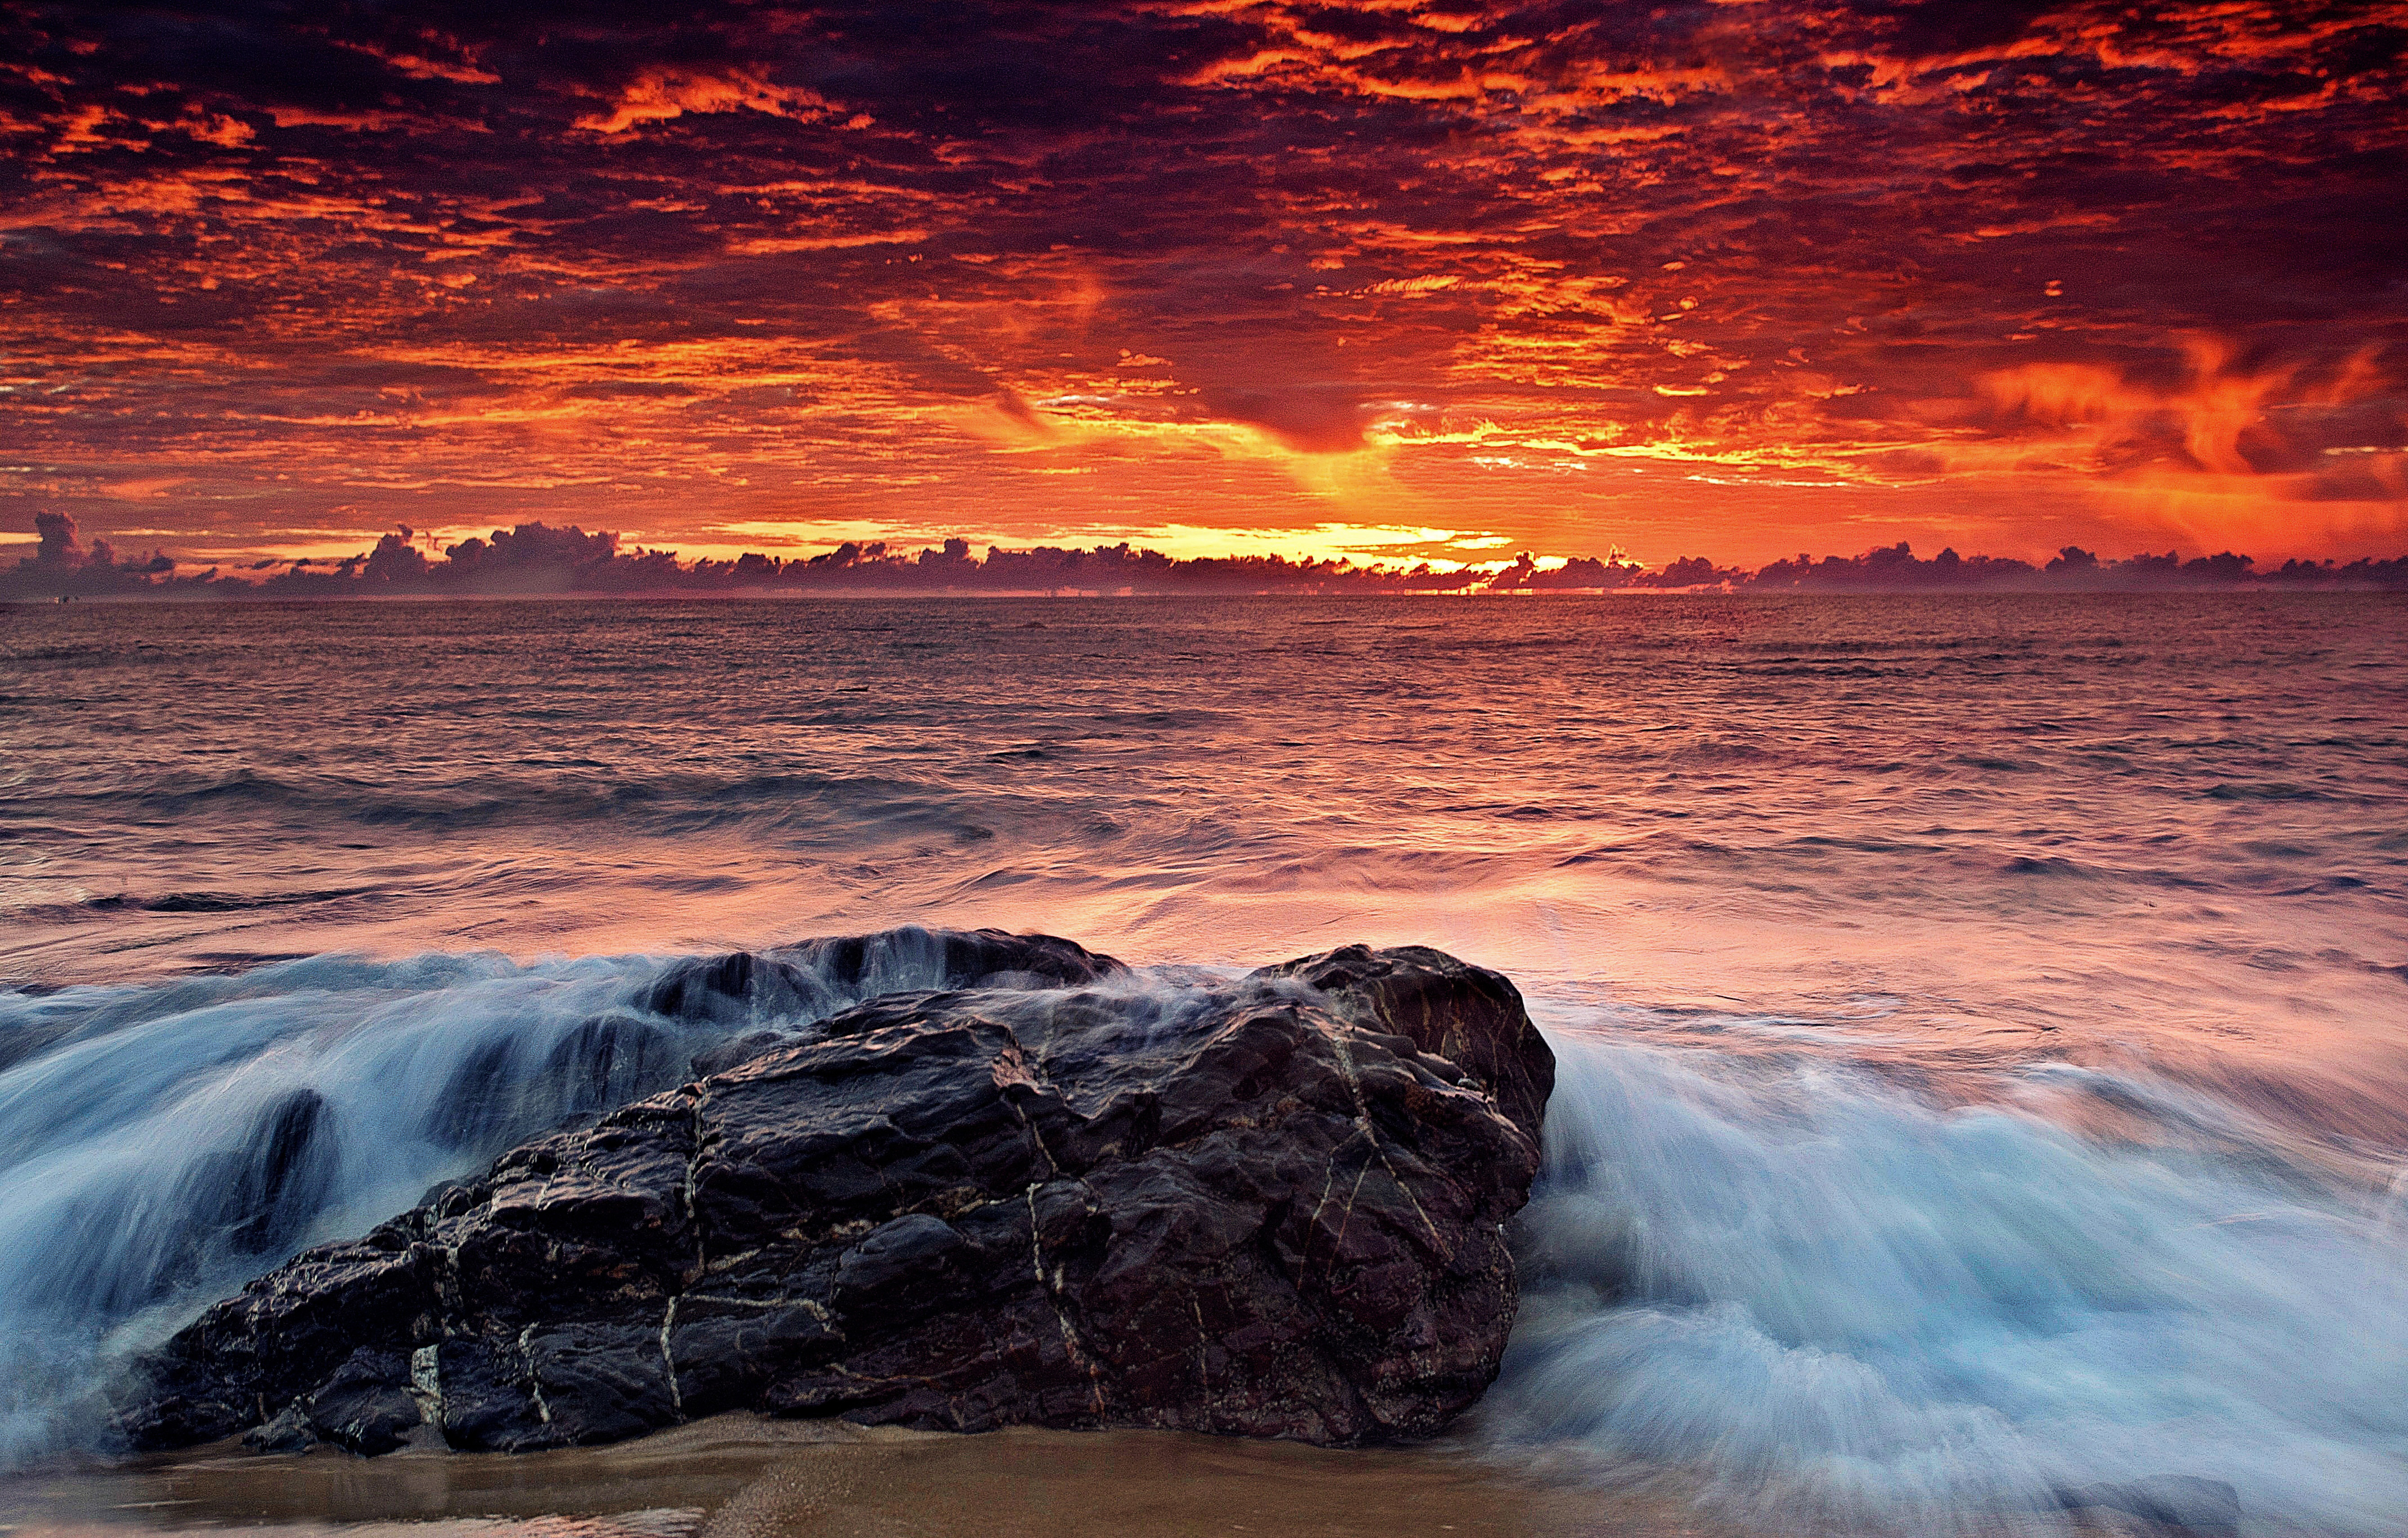
beach, sea, coast, water, nature, rock, ocean, horizon, cloud, sky, sunrise, sunset, photography, morning, shore, wave, dawn, stone, cliff, dusk, evening, terrain, body of water, life, clouds, beauty, beautiful, wind wave